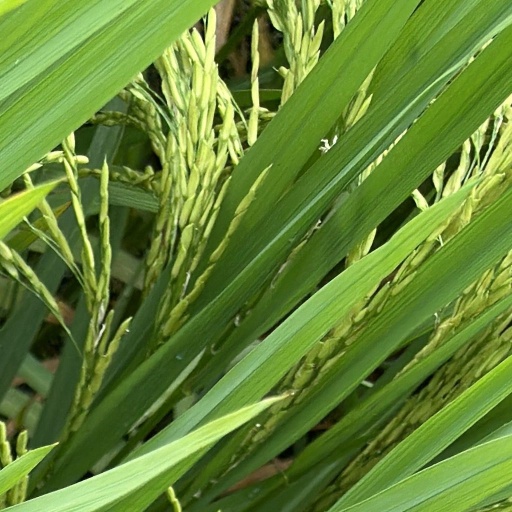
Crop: rice